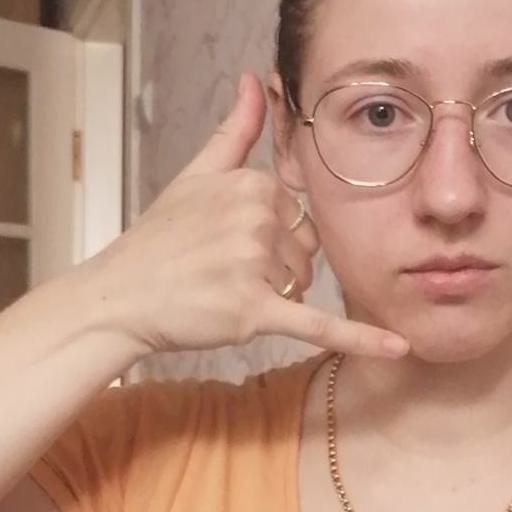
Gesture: call